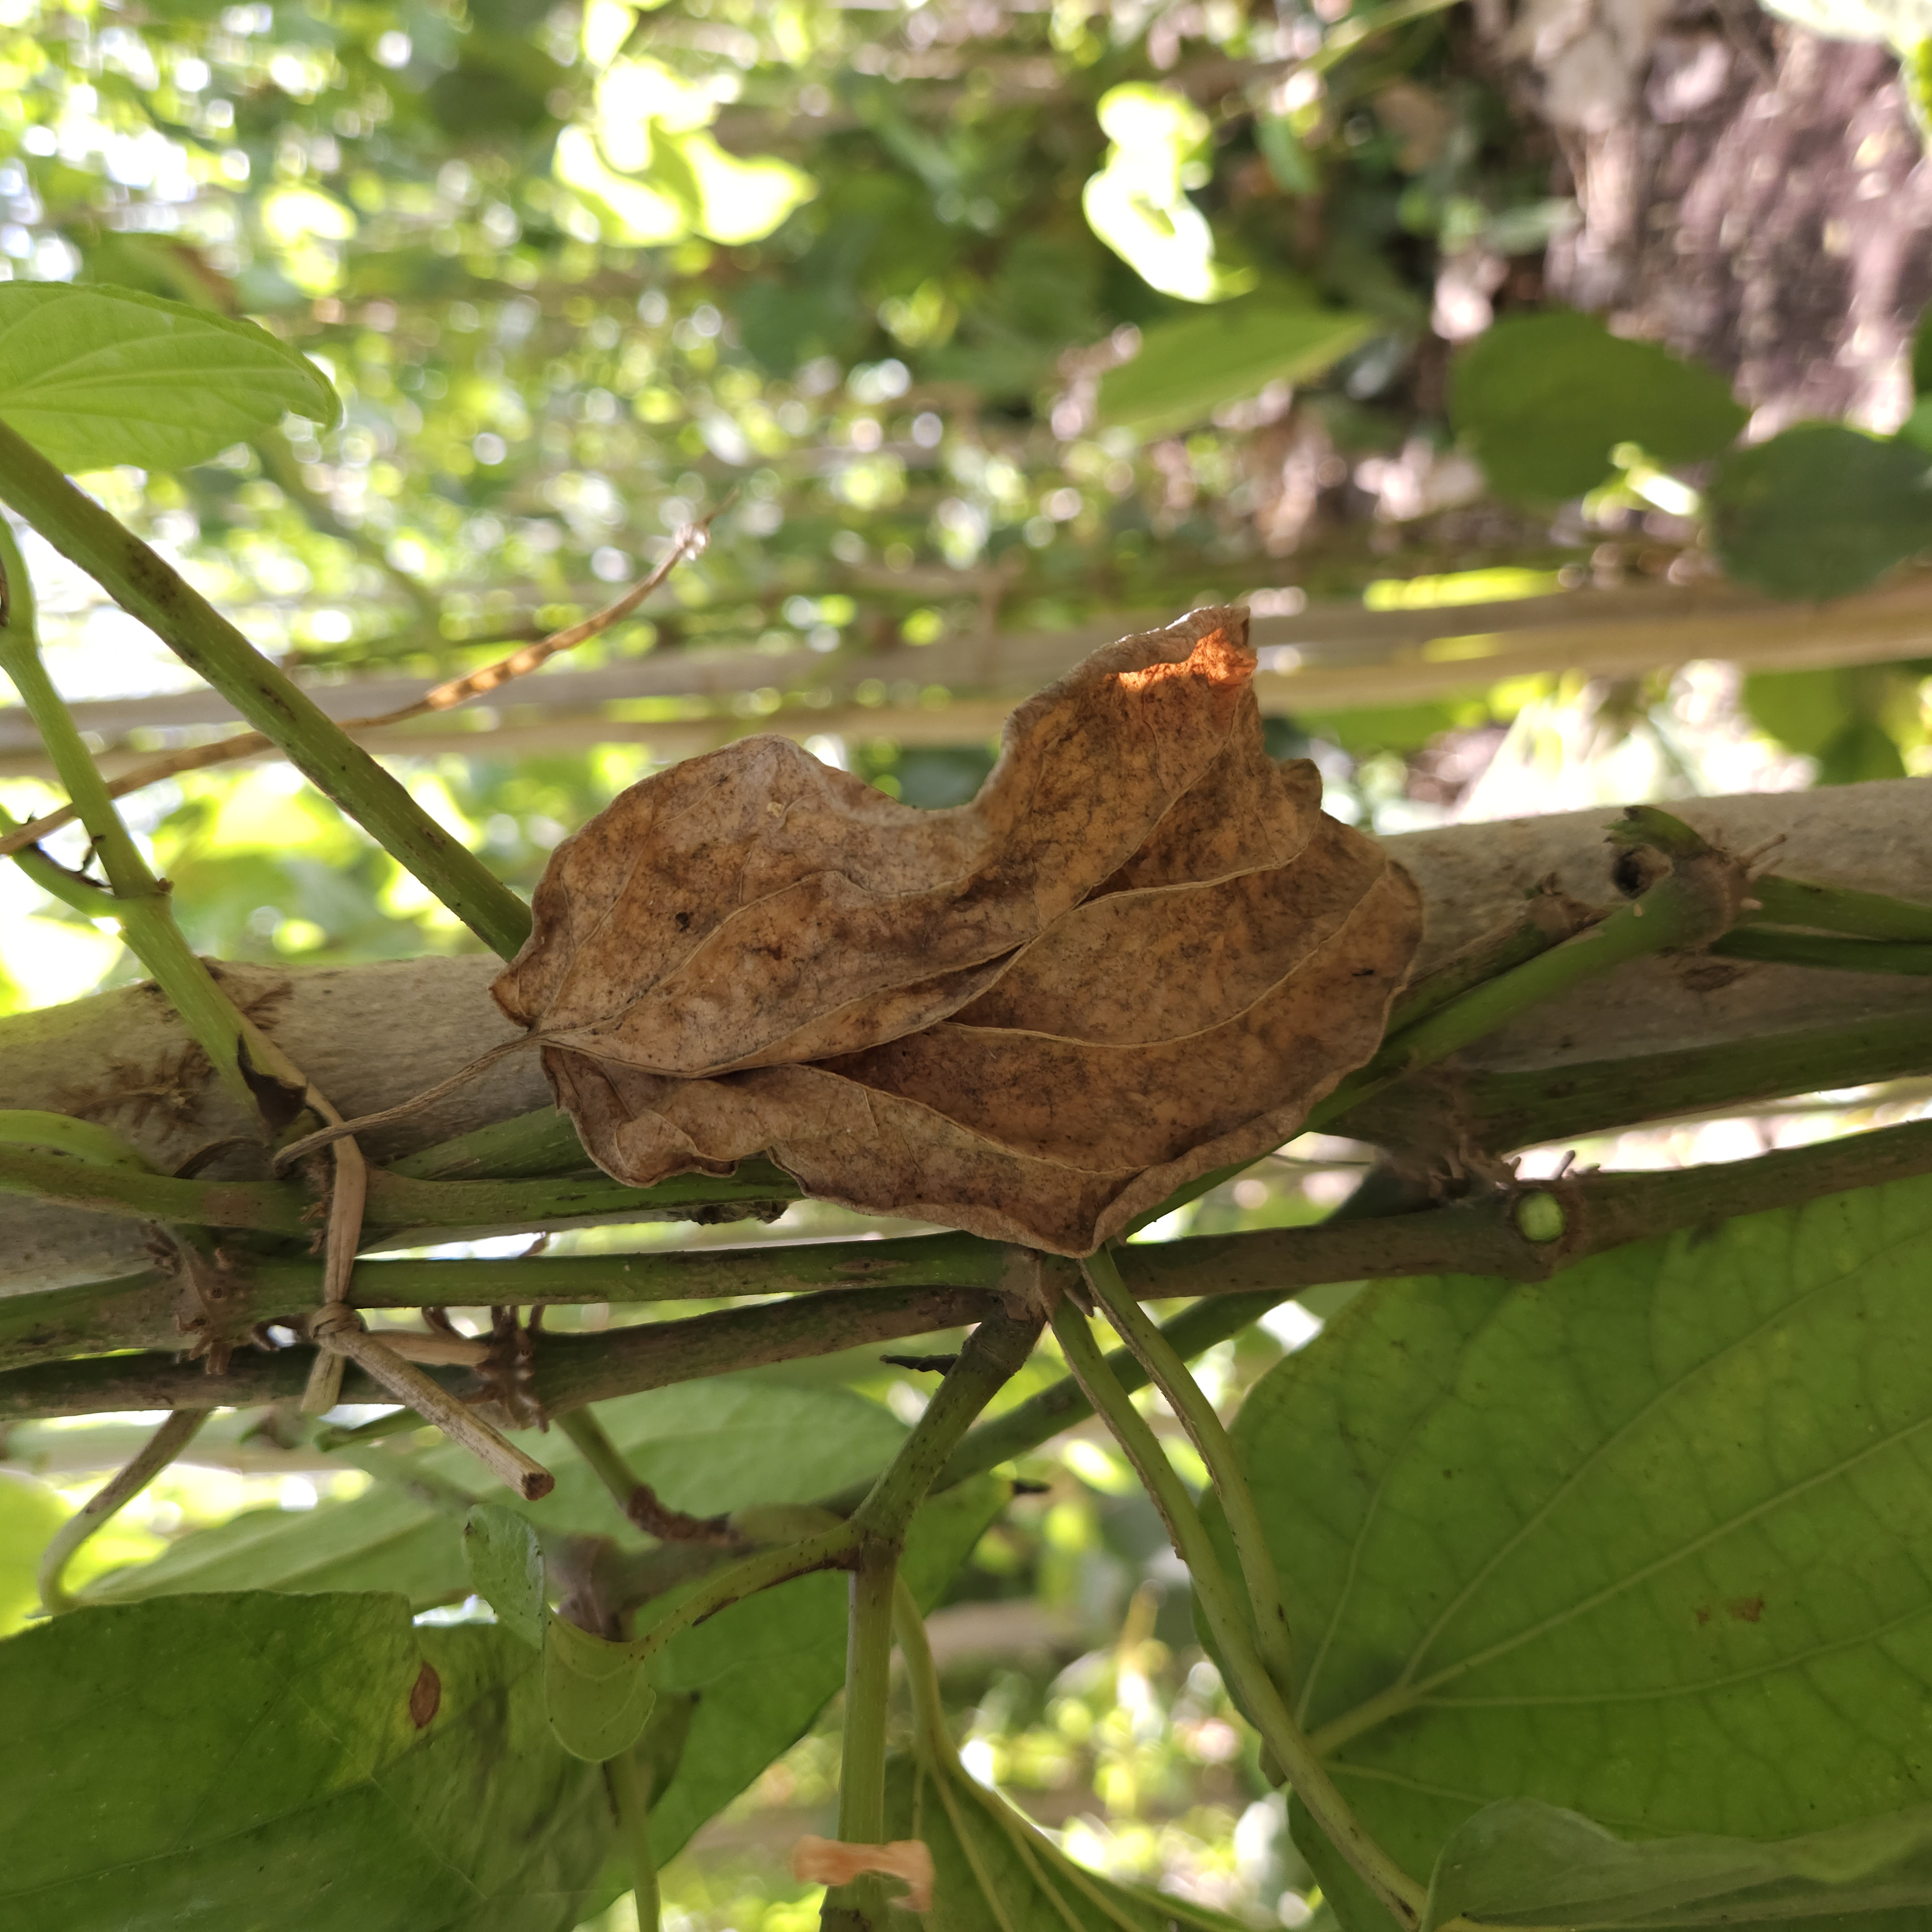
Label: Dried